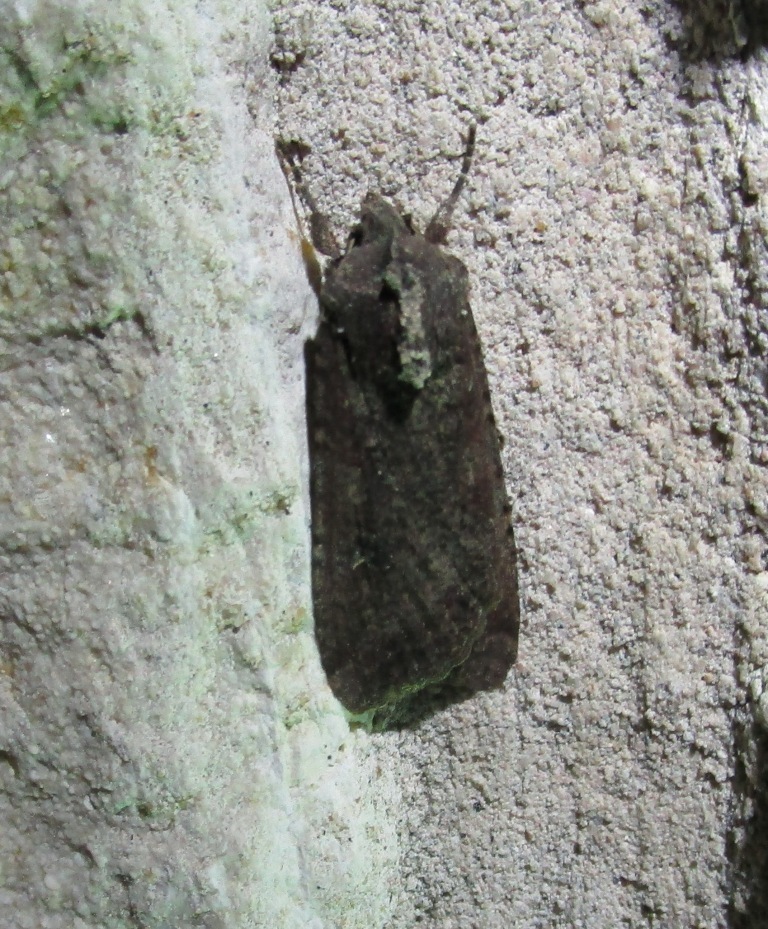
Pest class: cutworms